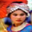
Label: woman